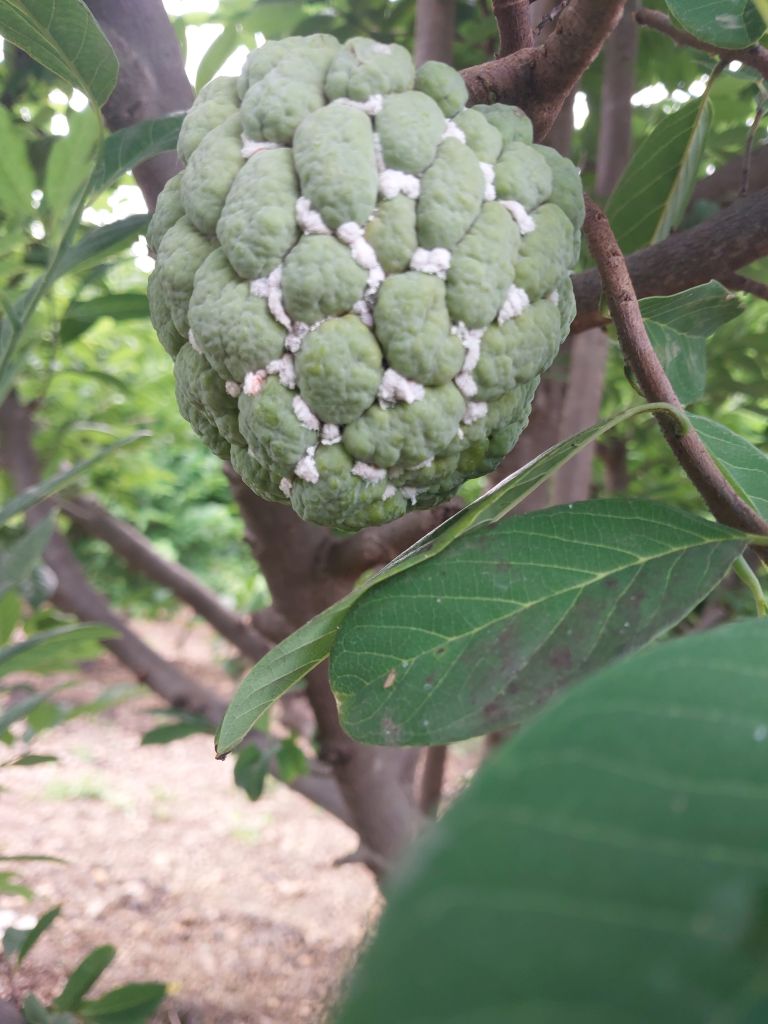
Disease label: Mealy Bug